William Brodie

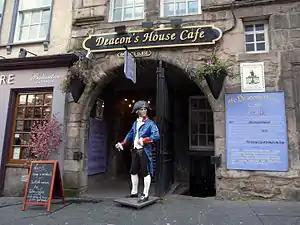
Brodie's Close. Deacon's House Café

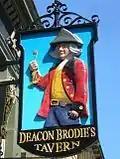
Sign at Deacon Brodie's Tavern on Edinburgh's Royal Mile.

The case that led to Brodie's downfall began on 5 March 1788, when he organised an armed raid on the excise office in Chessels Court, on the Canongate. He had made a copy of the entry key using putty on an earlier visit and, having made a key, simply unlocked the door. Brodie was accompanied by Smith, Ainslie, and Brown. All were dressed in black, and Brodie and Brown each carried a pair of flintlock pistols. They began around 8pm. Brodie was in high spirits and singing numbers from "The Beggars Opera". They knew that although the excise office was closed, the night watchman did not come until 10pm. On arrival at Chessels Court, Ainslie stood watch outside.